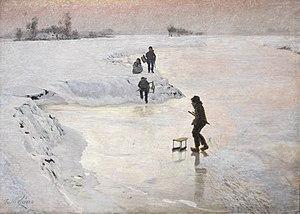
Le terme luminisme est utilisé pour parler de plusieurs groupes de peintres forts différents : un ensemble de peintres belges, les œuvres de jeunesse pointillistes des Néerlandais Jan Toorop, Jan Sleijters ou Piet Mondrian, un groupe de peintres espagnols qui comprend notamment Joaquín Sorolla, Ignacio Pinazo Camarlench et Vicente Castell, un ensemble de peintres américains désignés par l'expression luminisme aux États-Unis, des peintres luministes russes tels que Isaac Levitan ou Arkhip Kouïndji qui ont représenté des paysages dans des tonalités douces en mettant l'accent sur le rendu atmosphérique, les effets de la lumière directe et de la lumière reflétée, notamment sur l’eau. Le luminisme belge, auquel cette entrée est pour l'essentiel consacrée, est une forme d’impressionnisme autochtone consacrant une grande attention aux effets de lumière.